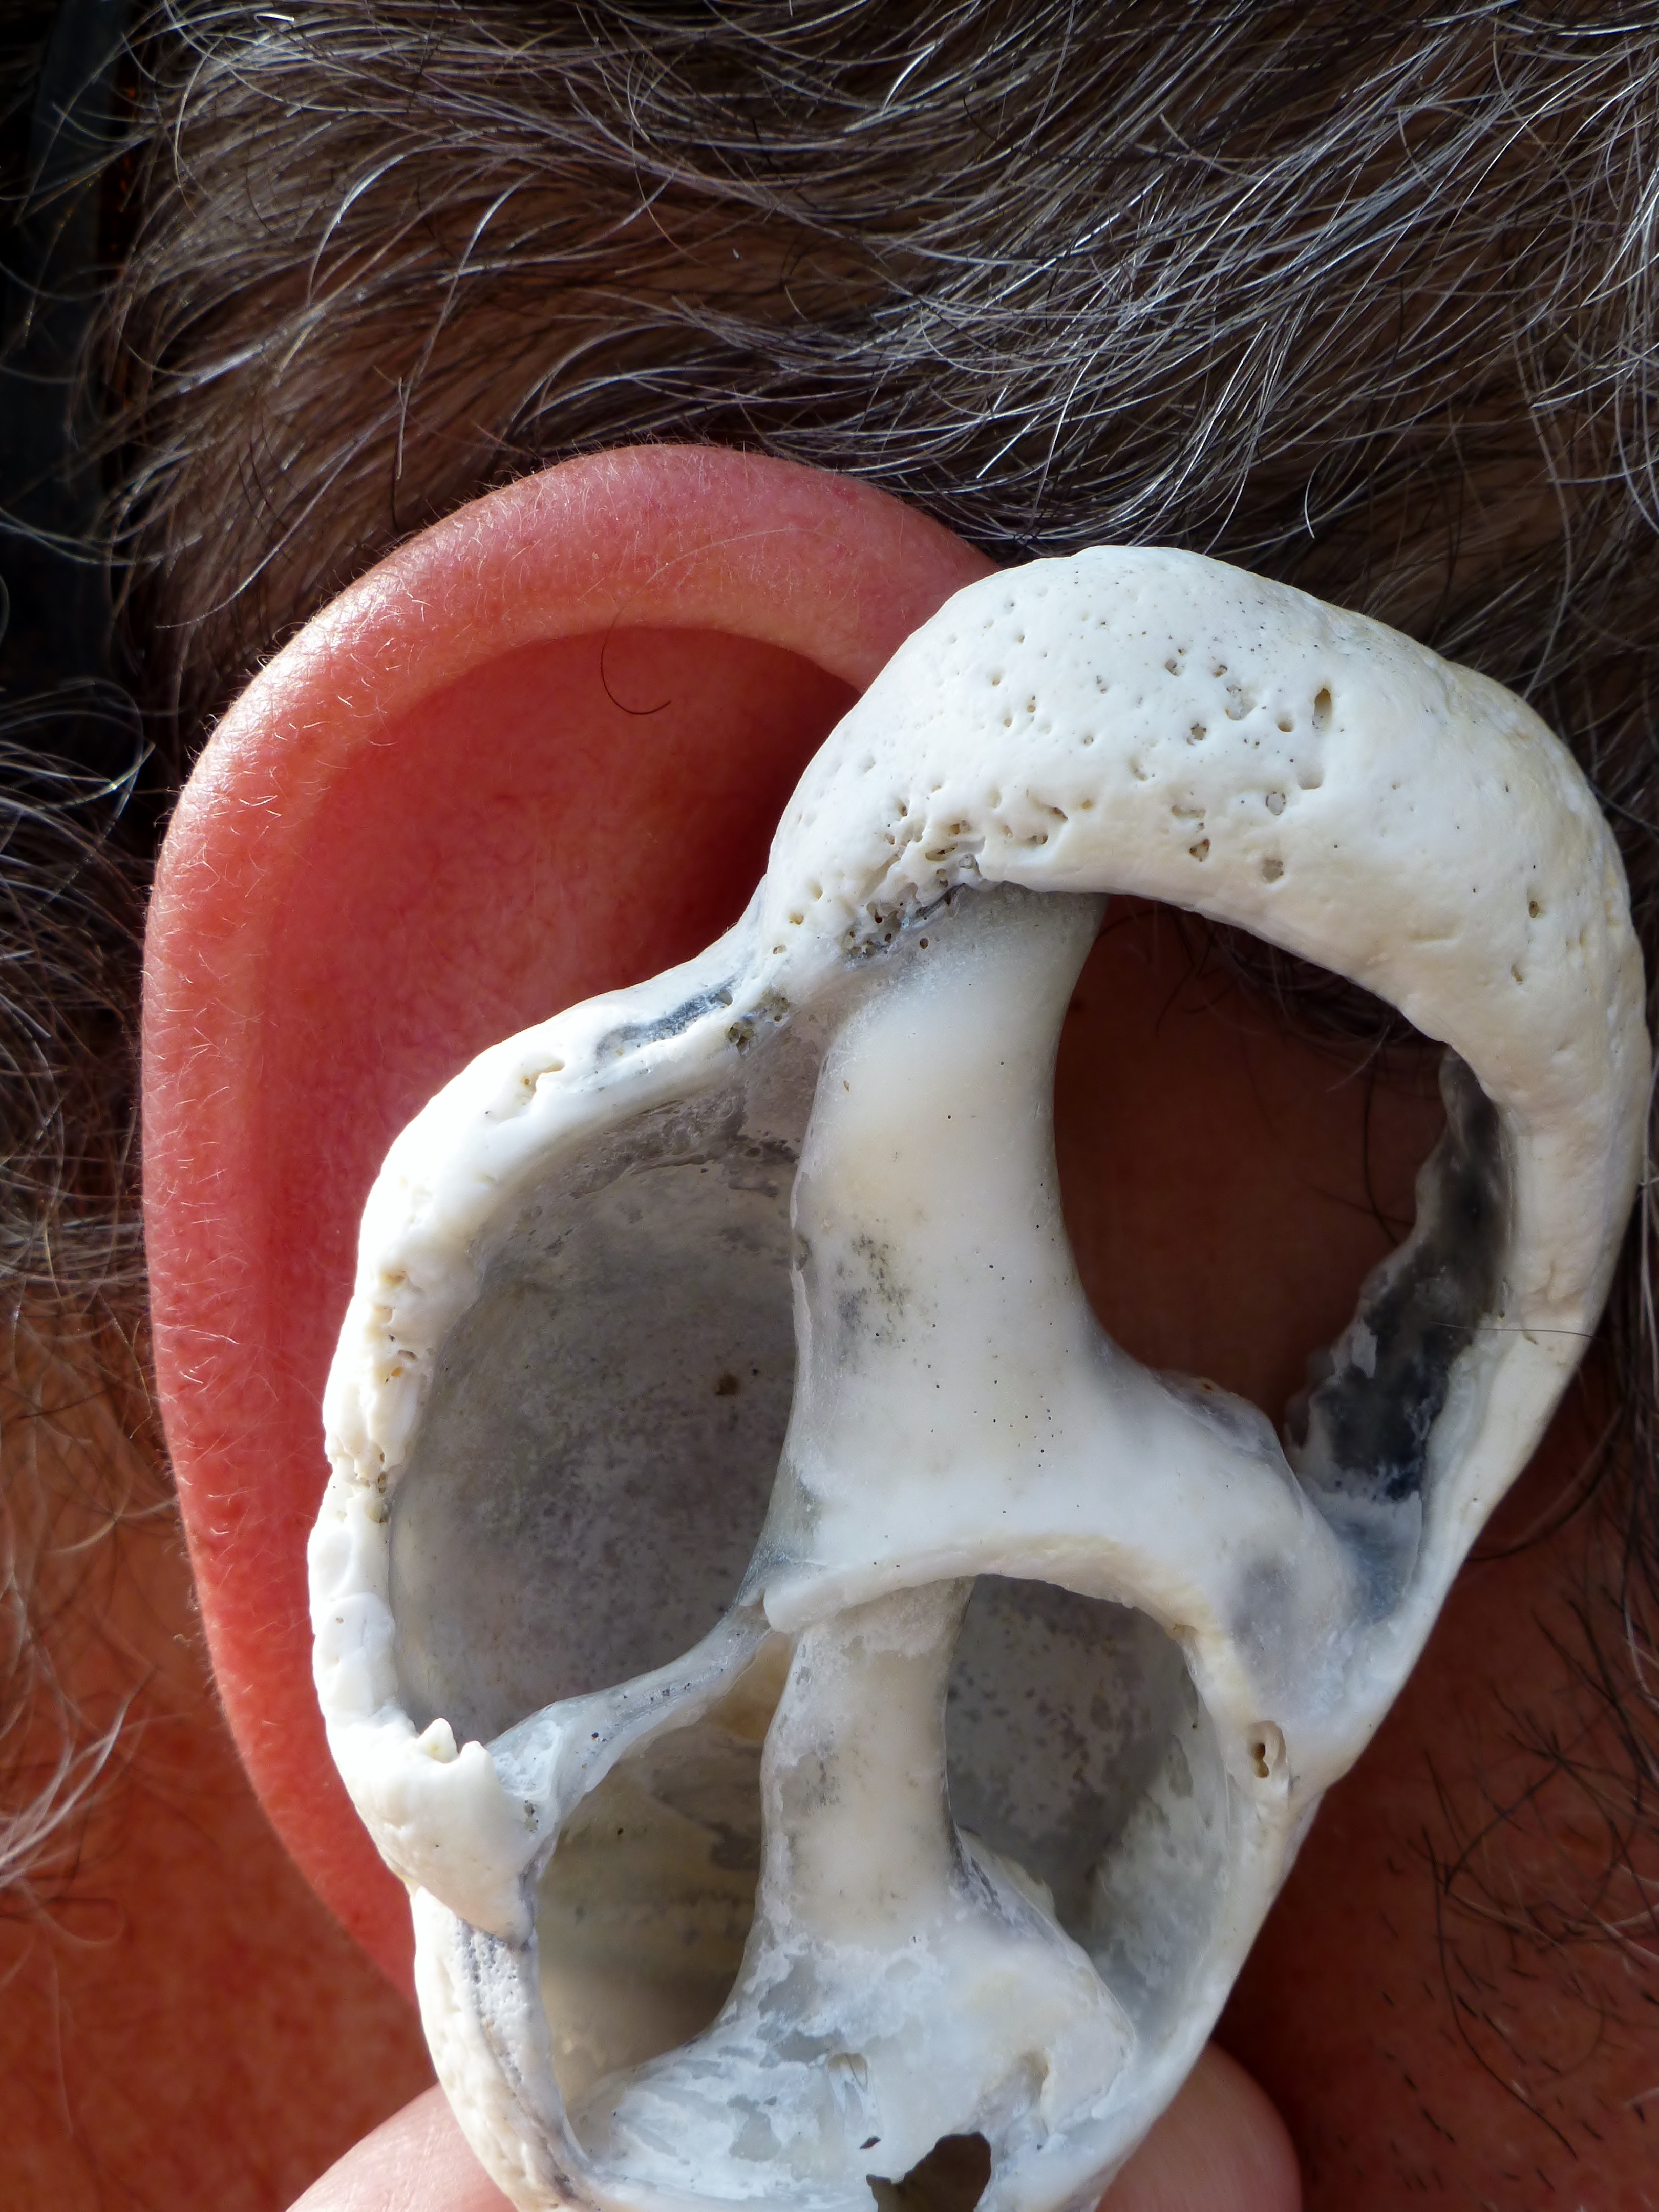
hand, man, person, balance, human, ear, skull, shell, bone, mouth, human body, face, nose, snail, archway, head, labyrinth, organ, carving, tooth, listen, jaw, deafness, ear canal, inner ear, vestibular system, tinitus, sound of the sea